Tara Sasankam

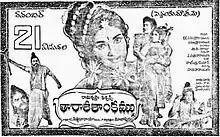
Poster

Tara Sasankam is a play written by Kopparapu Subba Rao. It has been performed about 1,500 times under his own direction.